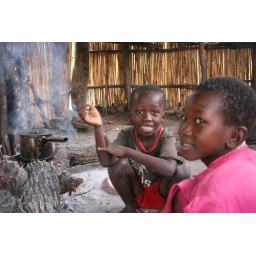
A girl prepares fish for breakfast before school in Lizazi village, Zambia